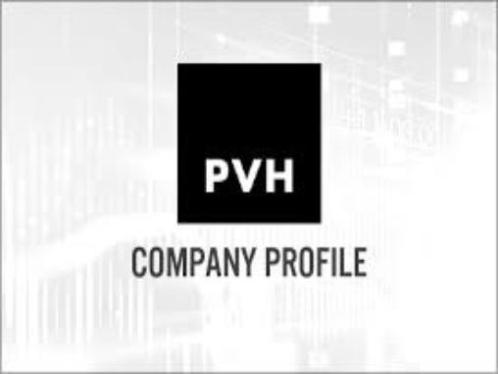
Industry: Clothes